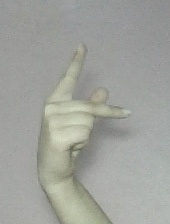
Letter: dha